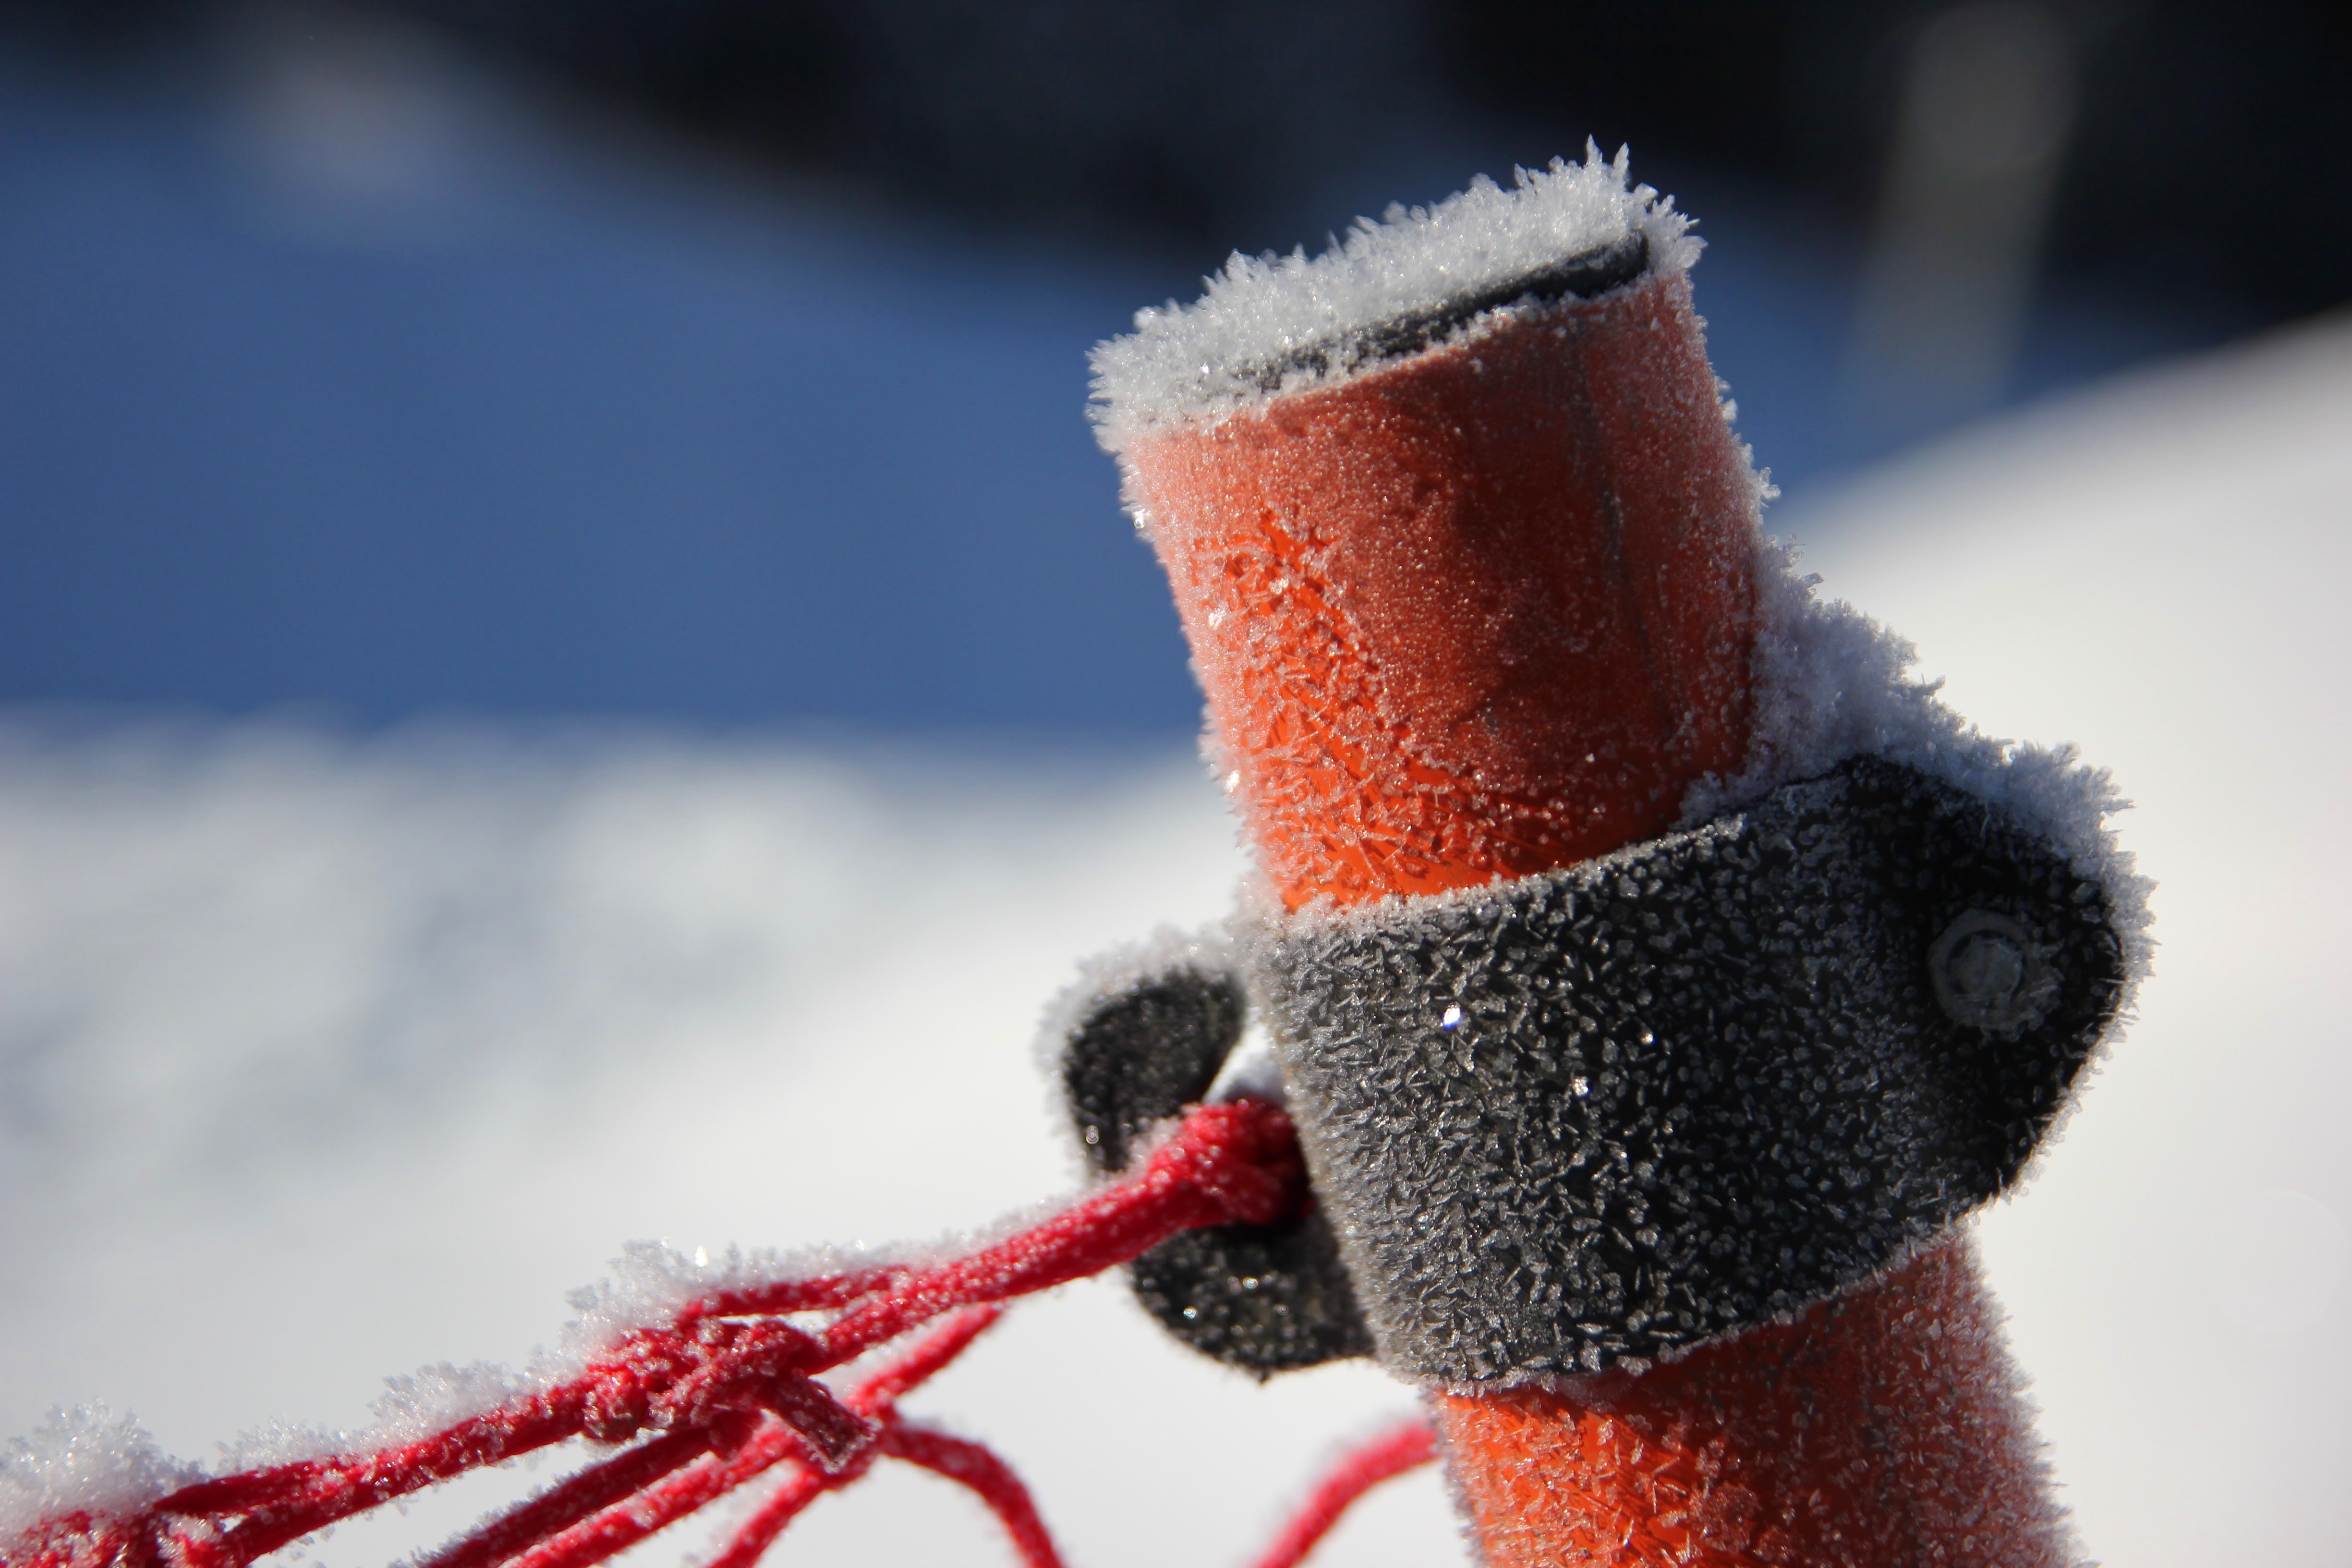
hand, snow, winter, red, color, weather, season, close up, freezing, macro photography